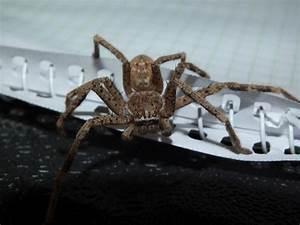
spider